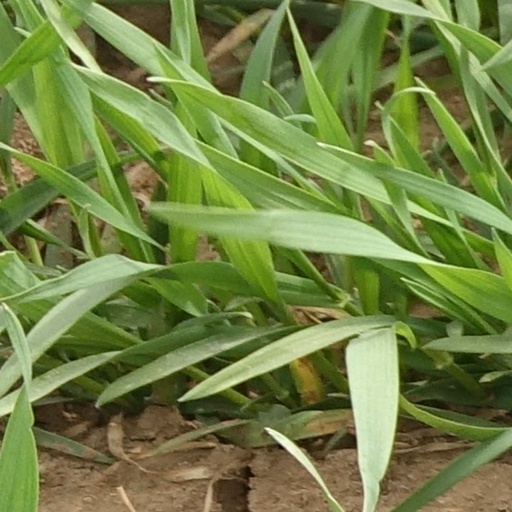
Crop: wheat